Columbo

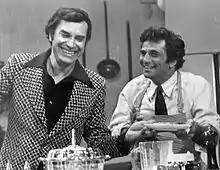
Martin Landau and Falk in the 1973 episode "Double Shock," in which Landau played a dual role as twins

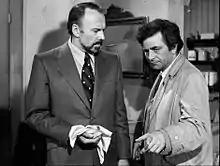
Richard Kiley and Falk in Season 3 Episode 8, "A Friend in Deed", 1974

After two pilot episodes, the show originally aired on NBC from 1971 to 1978 as one of the rotating programs of "The NBC Mystery Movie". "Columbo" then aired on ABC under the umbrella of "The ABC Mystery Movie" from 1989 to 1990. After "The ABC Mystery Movie" was canceled, "Columbo" episodes continued to premiere on ABC on a less frequent basis; the last episode was broadcast in 2003 as part of "ABC Thursday Night at the Movies".